Ian Gillan

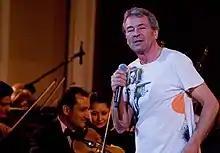
Ian Gillan on stage with the State Philharmonic Orchestra of Armenia, 26 March 2010

Gillan has expressed particular fondness for Armenia and has maintained popularity there since Rock Aid Armenia in 1989, which has led to him forming the supergroup WhoCares as a side-project to Deep Purple. On 2 October 2009, in honour of the 20th anniversary of Rock Aid Armenia, Gillan together with Tony Iommi, Geoff Downes, and the project organiser Jon Dee were received by the Prime Minister of Armenia who awarded them with the republic's Orders of Honour.